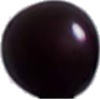
Label: Cherry Wax Black 1